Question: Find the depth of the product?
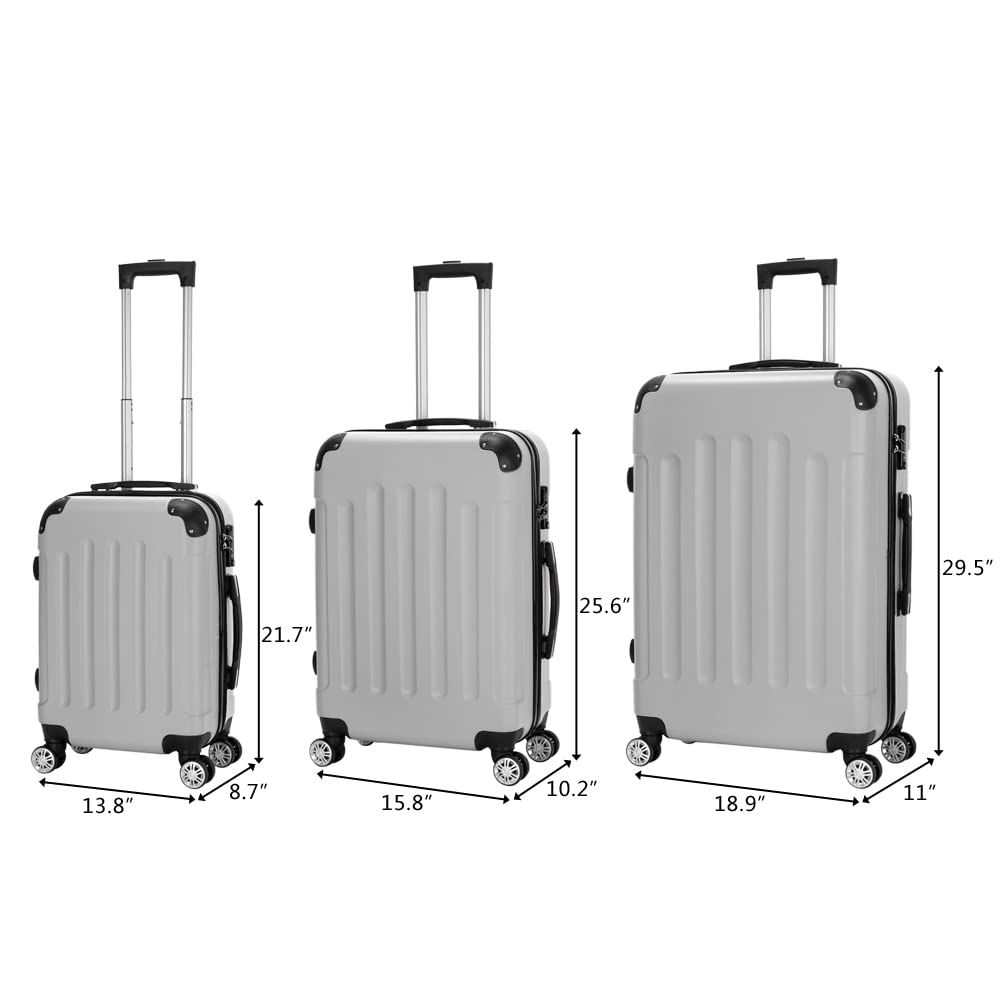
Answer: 18.9 inch